Regia Marina

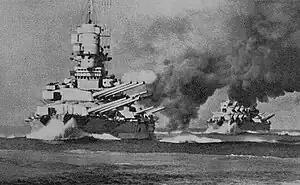
"Vittorio Veneto" and "Littorio" on trials

Two training ships were built during this period, in addition to the effort to modernize and re-equip the combat vessels of the navy. These were square rigged school ships the ordered in 1925. The sailing ships followed a design by Lieutenant Colonel Francesco Rotundi of the Italian Navy Engineering Corps, reminiscent of ships of the line from the Napoleonic era. The first of these two ships, , was put into service in 1928 and was used by the Italian Navy for training until 1943. After World War II, this ship was handed over to the Soviet Union as part of war reparations and was shortly afterwards decommissioned. The second ship of the design was . The ship was built in 1930 at the (formerly Royal) Naval Shipyard of Castellammare di Stabia (Naples). She was launched on 22 February 1931, and was put into service in July of that year. She is still being used to this day.